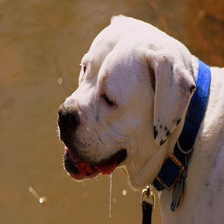
Species: dog
Breed: american bulldog